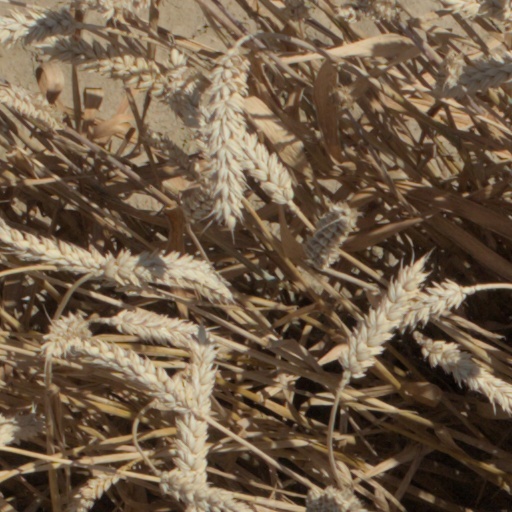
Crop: wheat